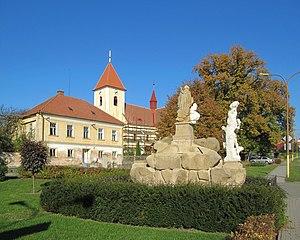
Chvalkovice est une commune du district de Vyškov, dans la région de Moravie-du-Sud, en République tchèque. Sa population s'élevait à 245 habitants en 2019.